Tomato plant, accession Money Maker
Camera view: vertical (180 deg); turntable rotation: 240 degrees
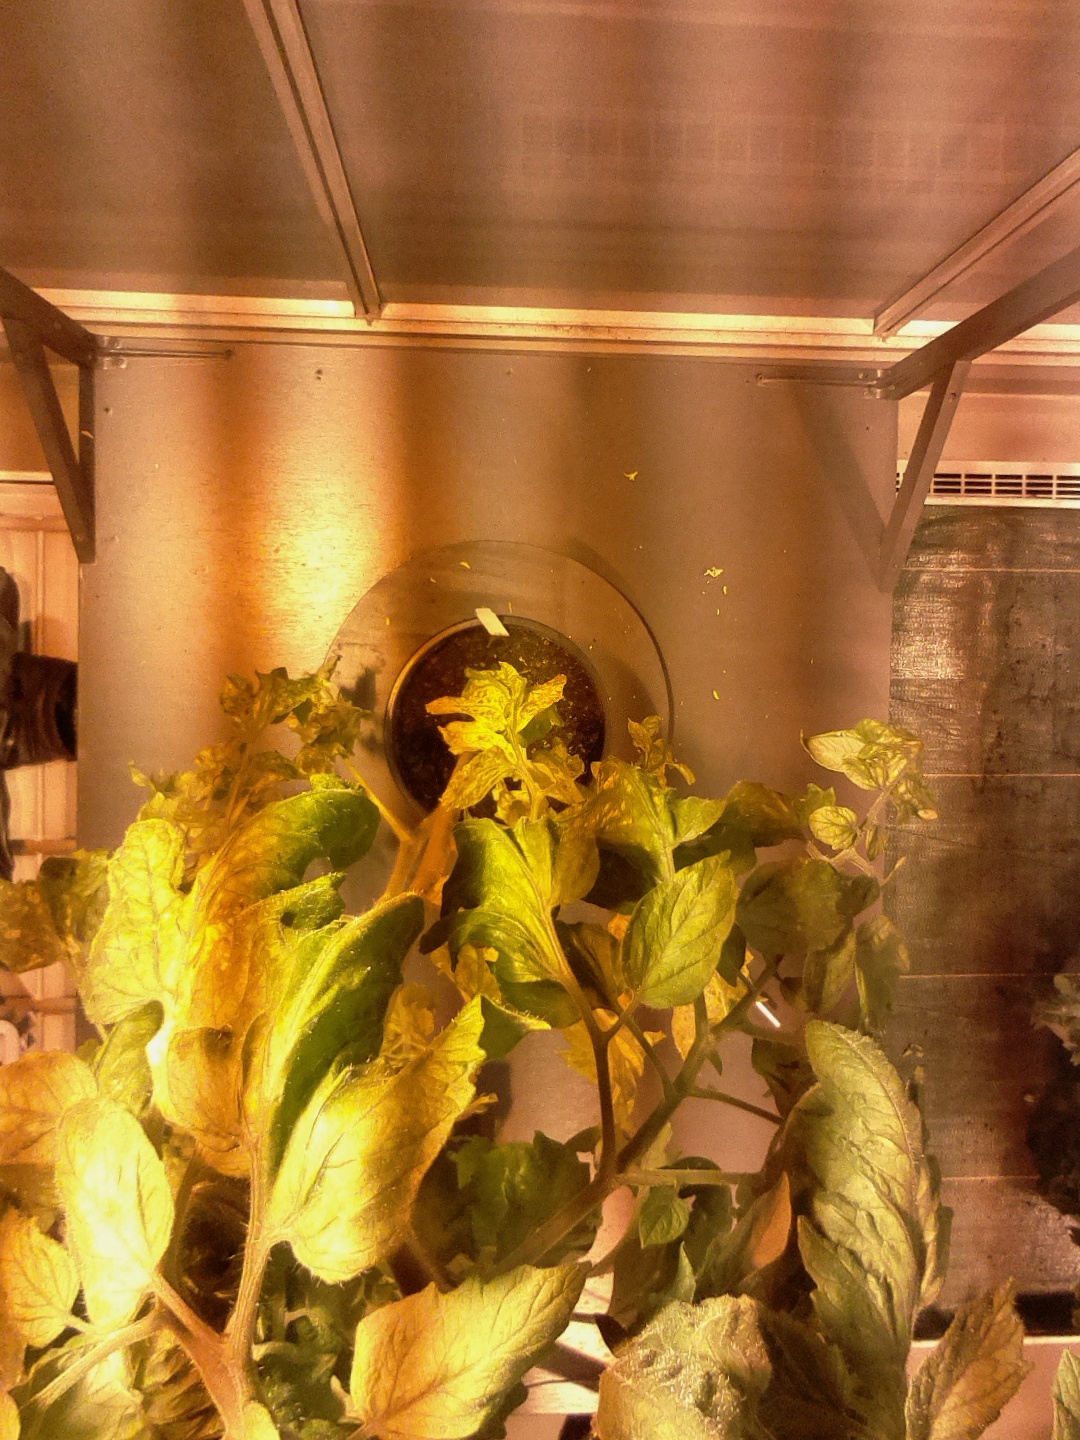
BBCH growth stage 72: 20%-30% of final fruit size